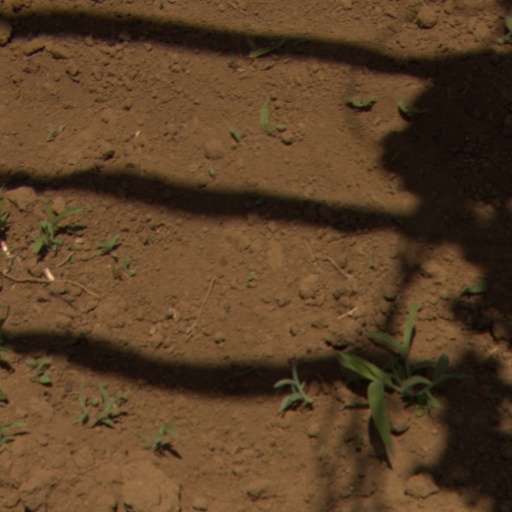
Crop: Jerusalem artichoke